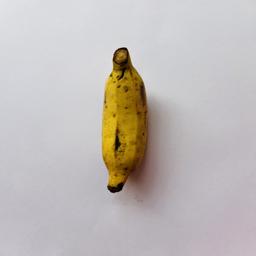
Ripeness: Ripe